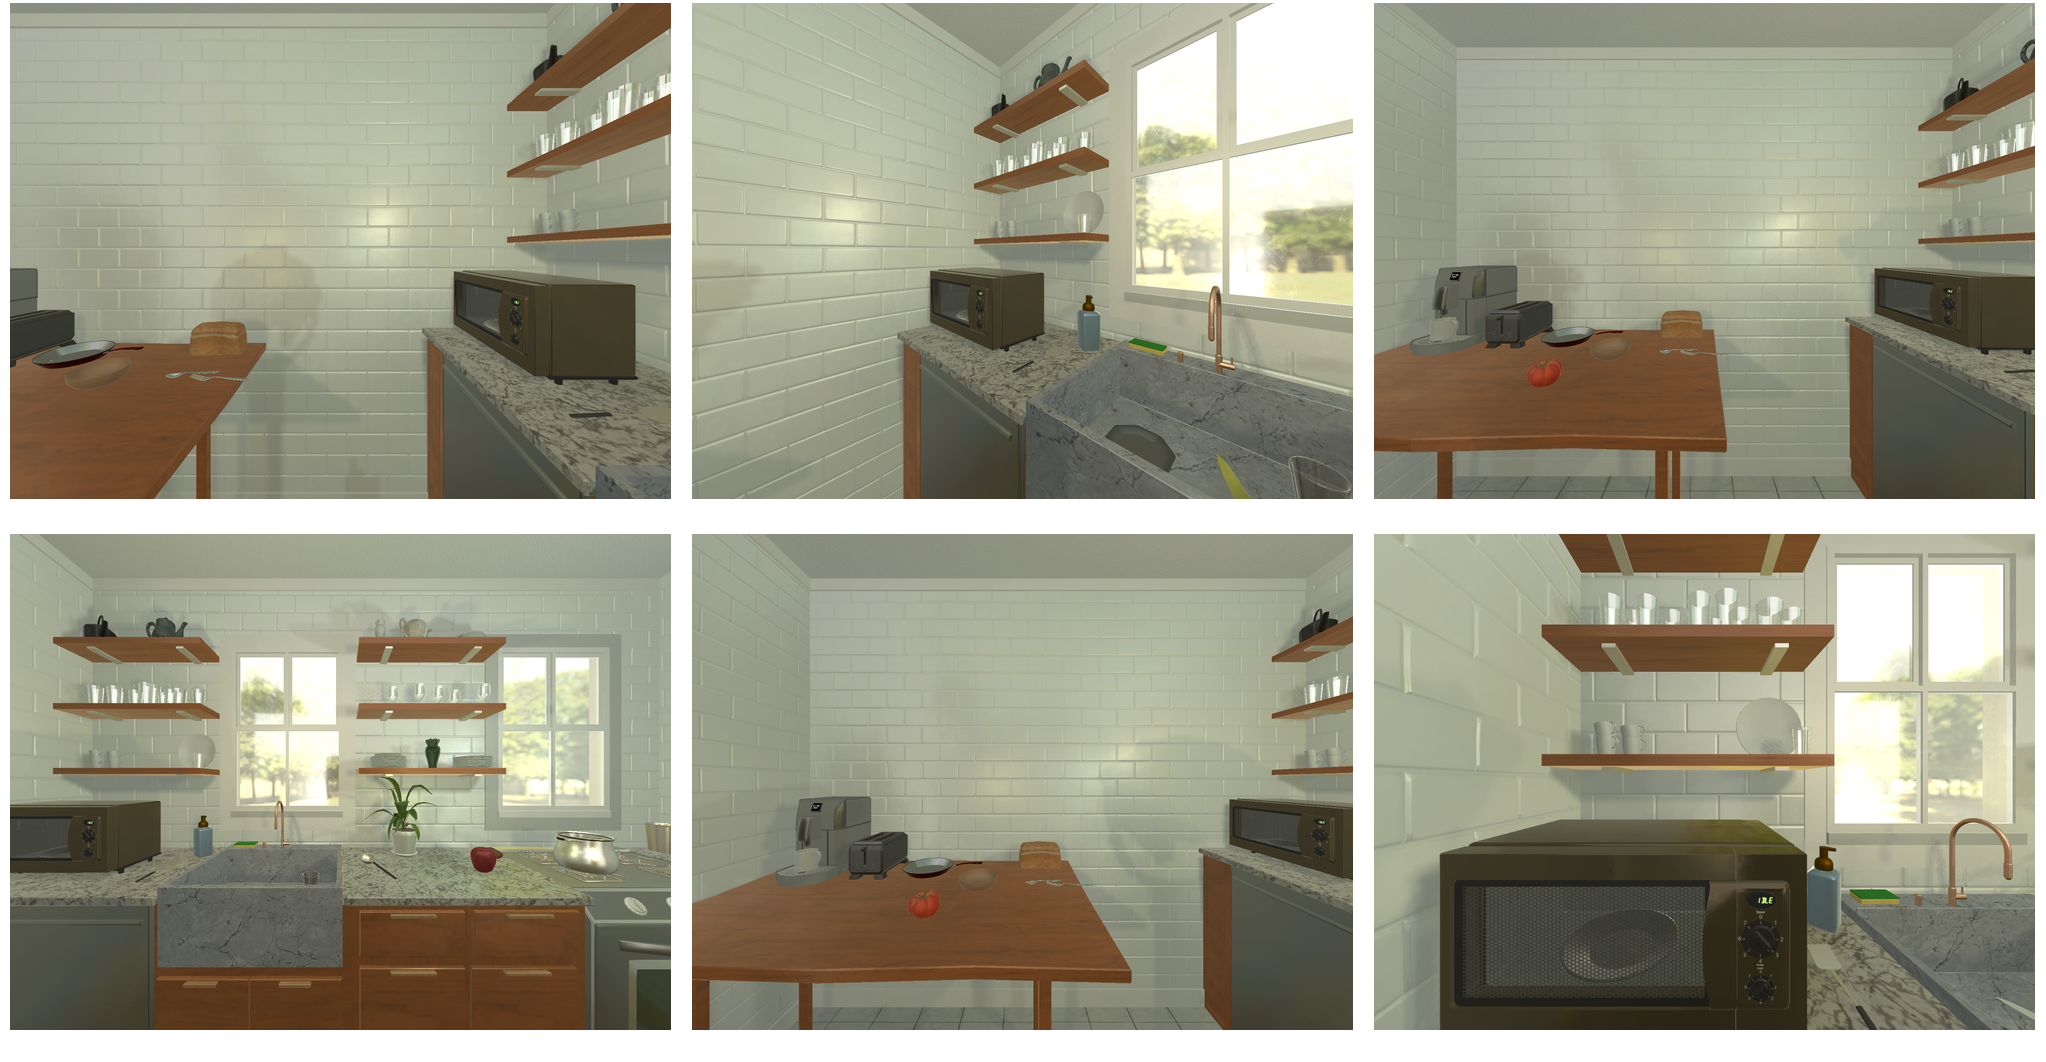Task instruction: Set the microwave oven heating time.
Answer: {"task_instruction": "Set the microwave oven heating time.", "nodes": ["button", "microwave oven"], "edges": [{"functional_relationship": "adjust", "object1": "button", "object2": "microwave oven", "spatial_relations": ["right_of", "close"], "is_touching": true}], "action_type": "press", "function_type": "device_control"}